New Law Tenement

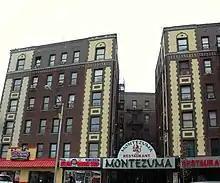
New Law tenement in The Bronx

New Law Tenements were built in New York City following the New York State Tenement House Act of 1901, so-called the "New Law" to distinguish it from the previous two Tenement House Acts of 1867 and 1879. New Law tenements are distinct from "Old Law" and "pre-law" tenements both in structural design and exterior ornament.